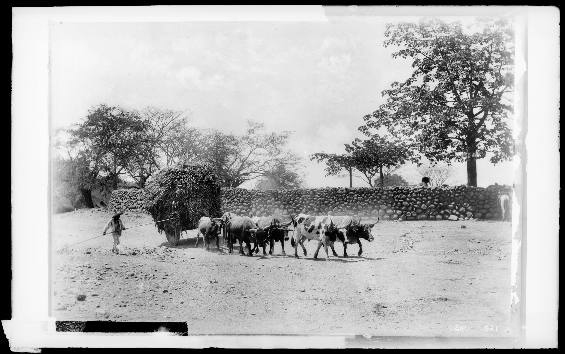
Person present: Yes